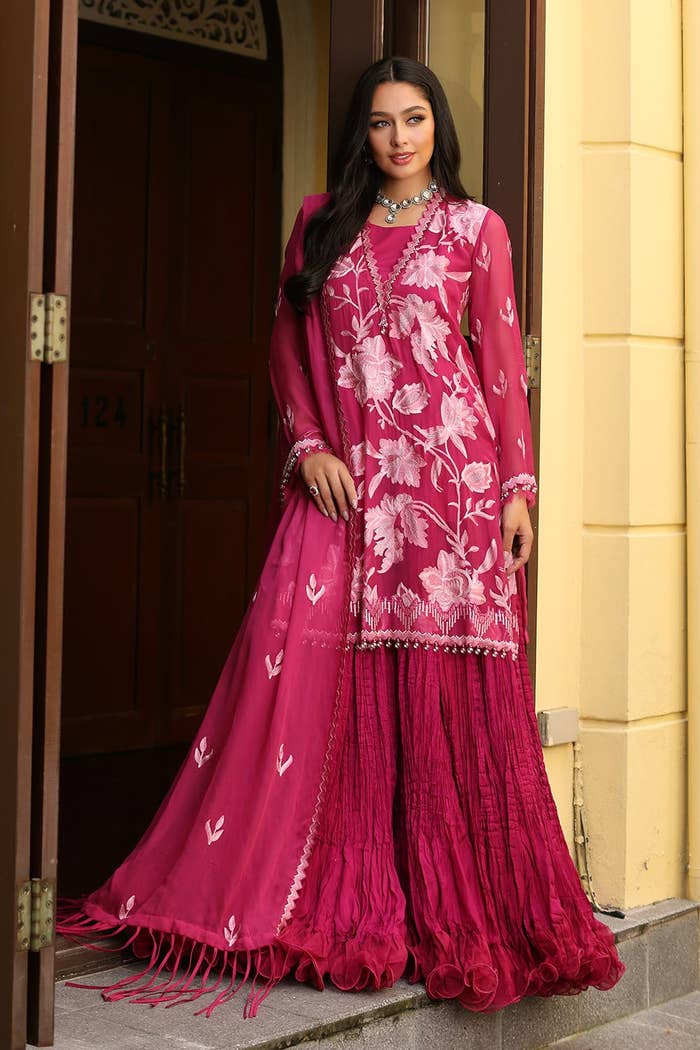
burgundy embroidered net salwar suit